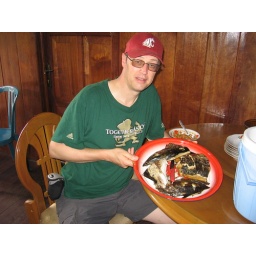
Me in my ND shirt and Cougar hat enjoying fresh wood grilled Spanish Mackerel